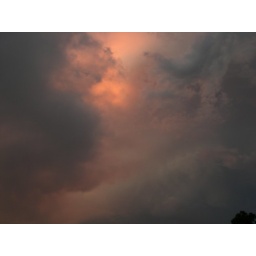
A surreal sunset.This is at the outskirts of the windbands creating the shelf system in the other images. The sky to the west.